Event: Nepal Earthquake
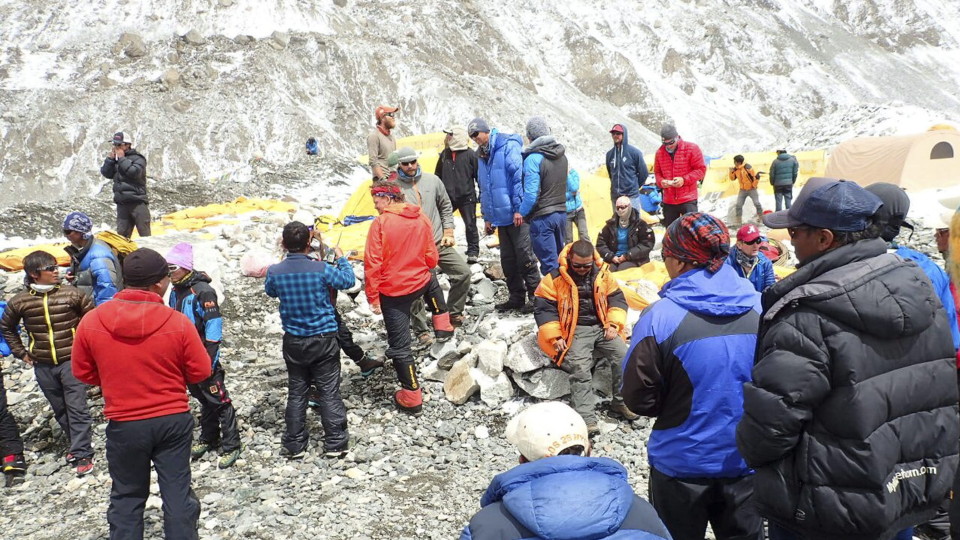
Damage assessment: no_damage